Ghost of Abraham Lincoln (photograph)

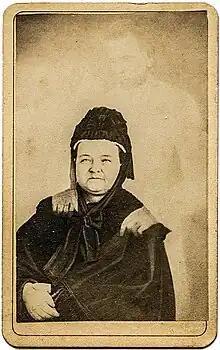
"Ghost of Abraham Lincoln", appearing to show Abraham Lincoln as a white figure standing over Mary Todd Lincoln

The Ghost of Abraham Lincoln is a photograph taken by the American photographer William Mumler in 1872. It appears to depict a faint white figure, interpreted as the ghost of U.S. president Abraham Lincoln, standing over his seated widow, Mary Todd Lincoln. The photograph is assumed to be a hoax, although it is still unclear how exactly it was created.